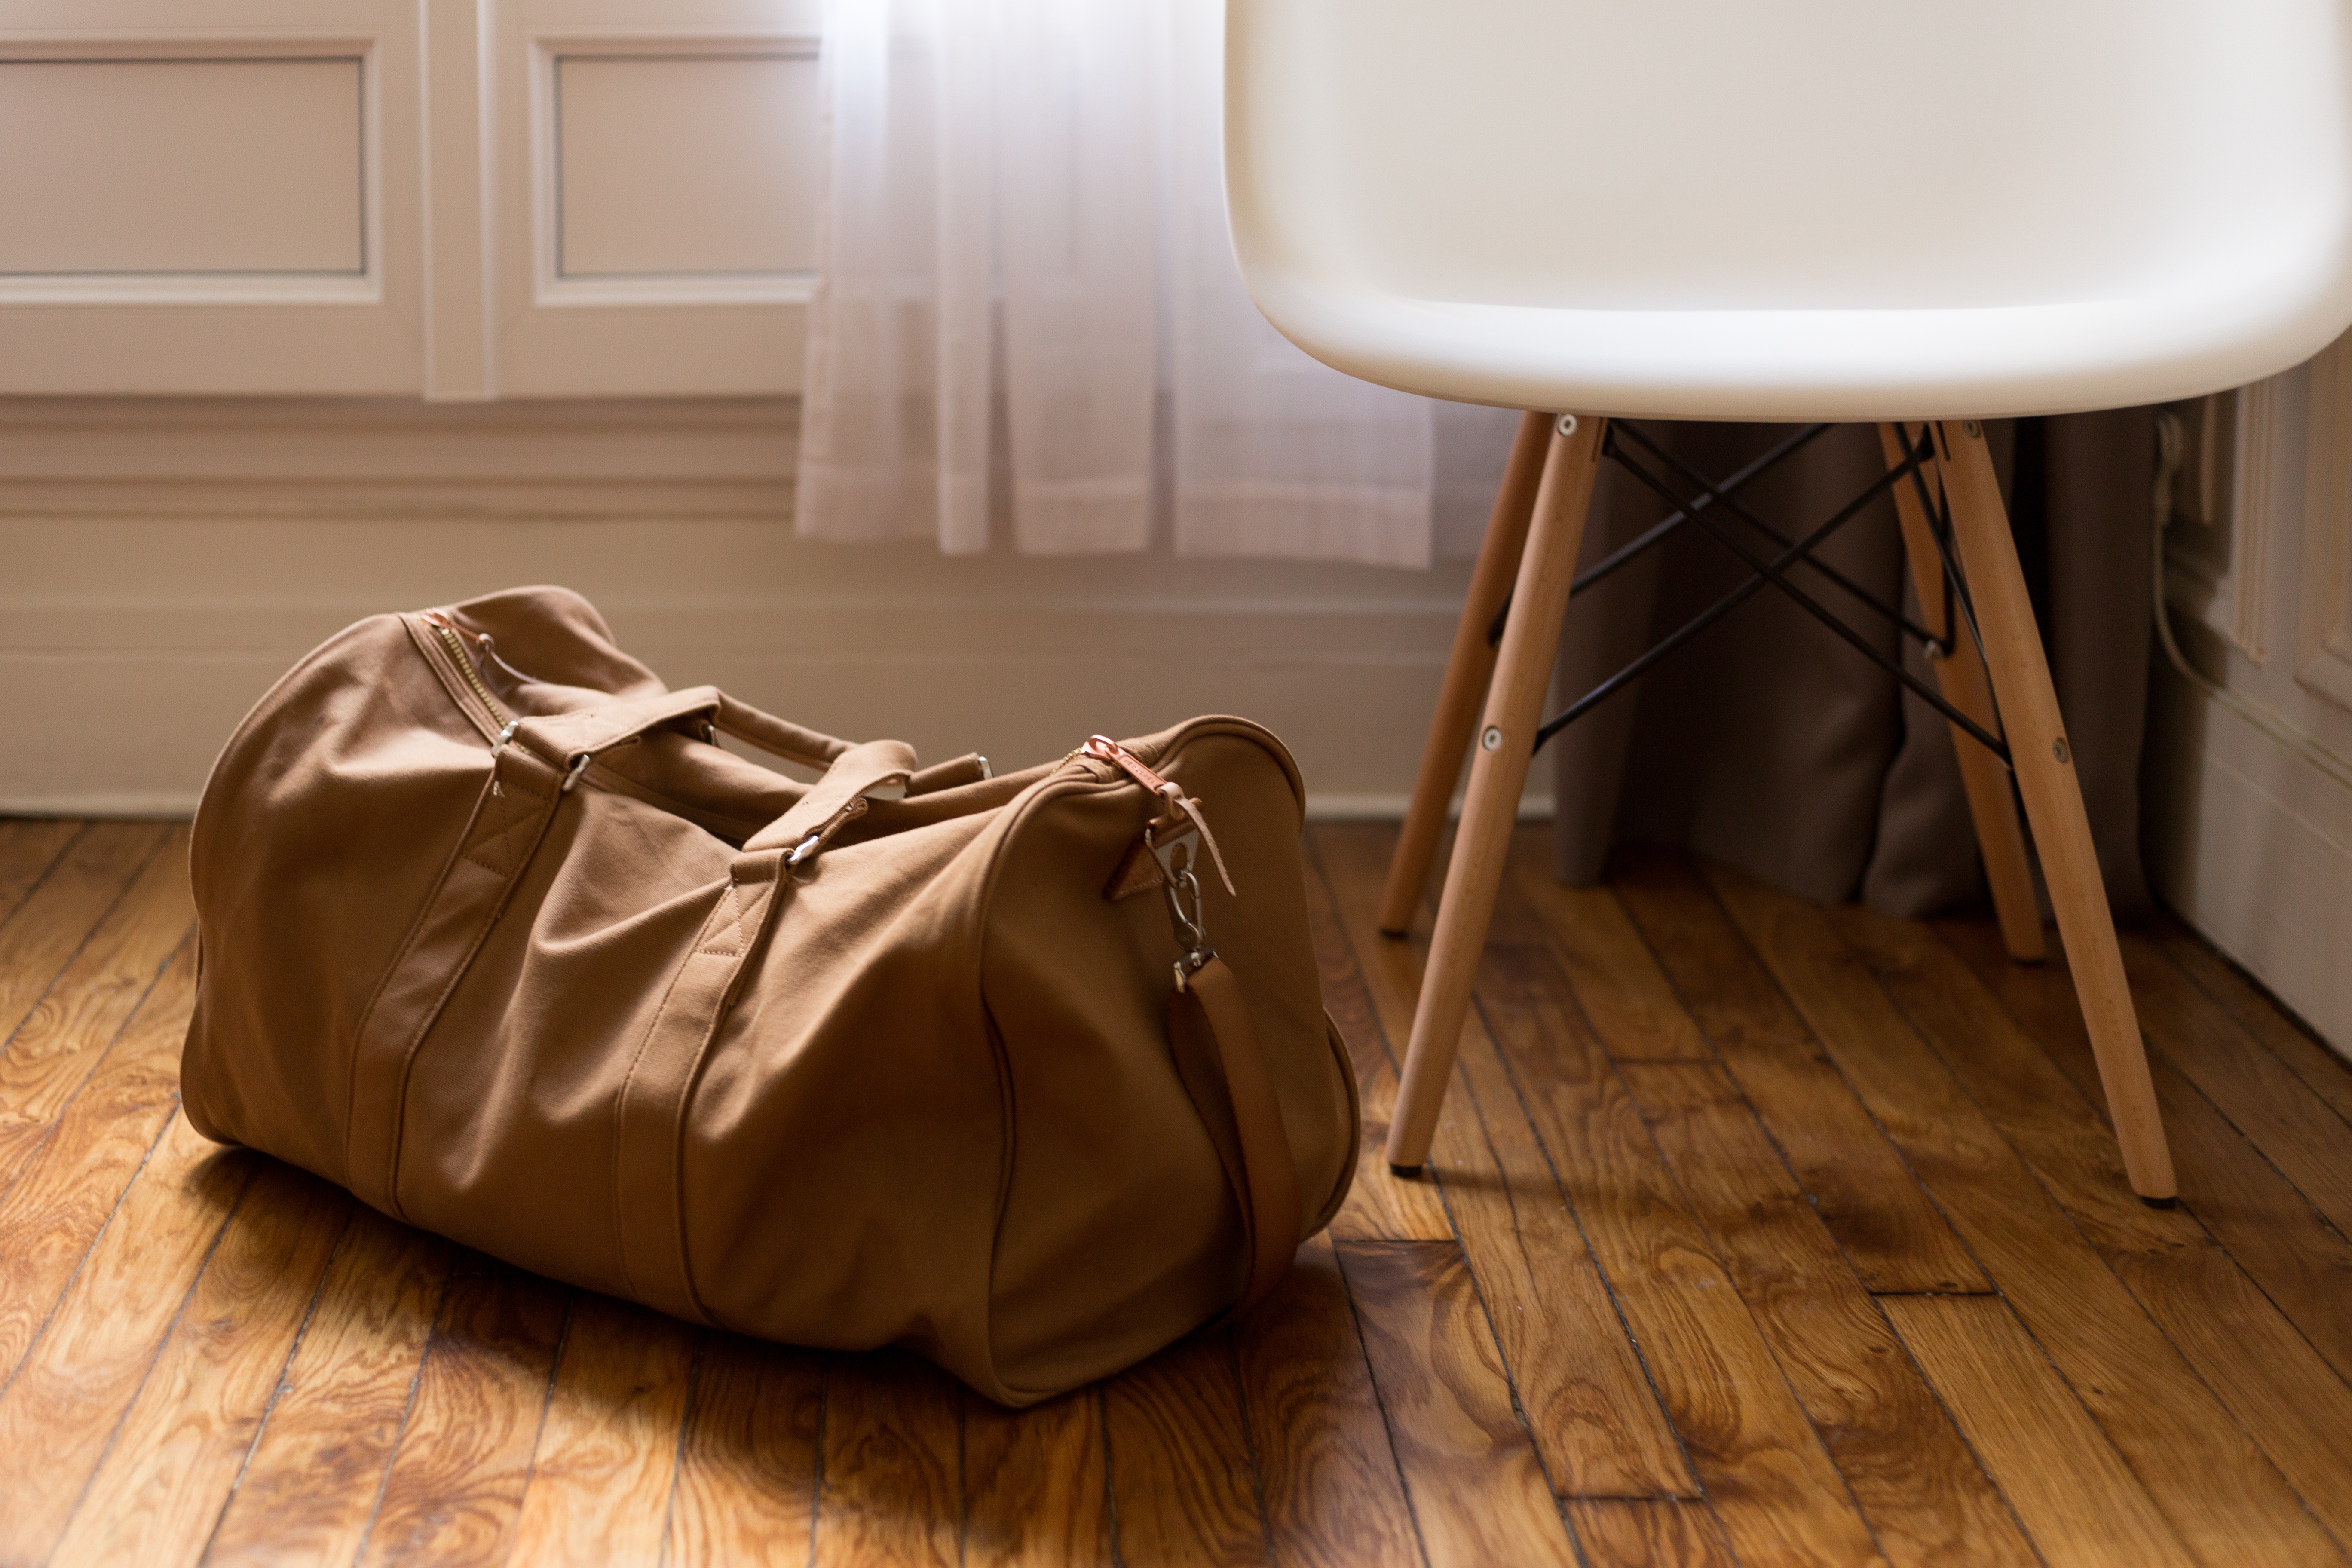
table, wood, chair, floor, bag, furniture, apartment, product, hardwood, bed, flooring, wood flooring, infant bed